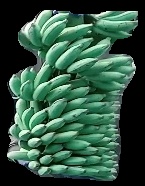
Variety: elakki-bale
Grade: grade1